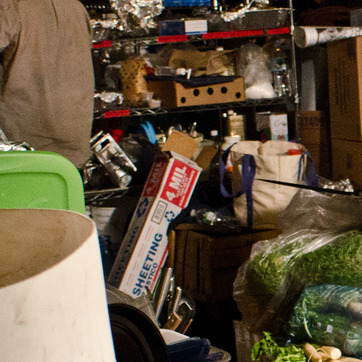
Material: paper